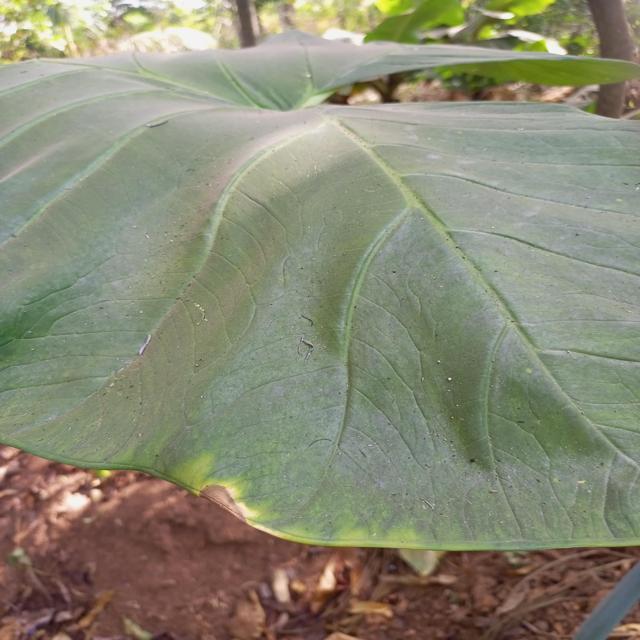
Label: Mid_Blight